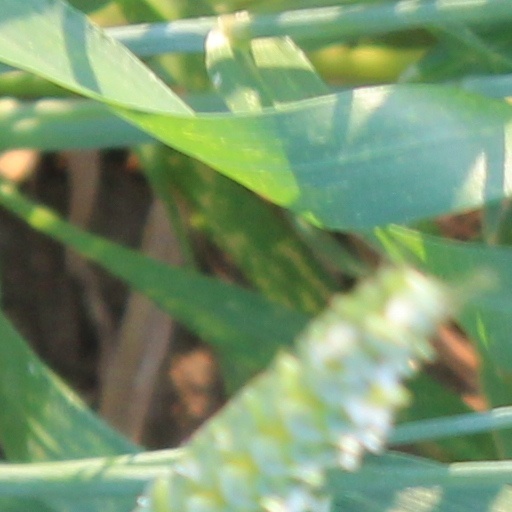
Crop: wheat